Patrick Williams (composer)

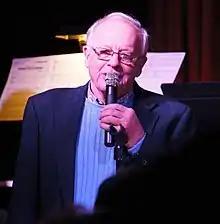
Williams at Catalina Jazz Club in Hollywood (2014)

Patrick Moody Williams (April 23, 1939 – July 25, 2018) was an American composer, arranger, and conductor who worked in many genres of music, and in film and television.